Roads in Portugal

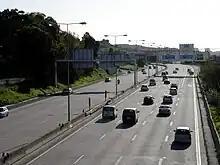
IC17 is a dual carriageway highway that encircles Lisbon. Legally, it is included in the motorway network of the 2000 National Road Plan, but the road is not signalized as such.

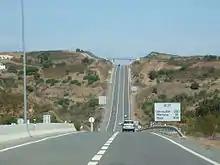
Typical signage of a non-motorway IC road, IC27 in the Algarve.

There are 37 "itinerários complementares" (complementary routes), signalized by the letters IC, designated IC1 through IC37.